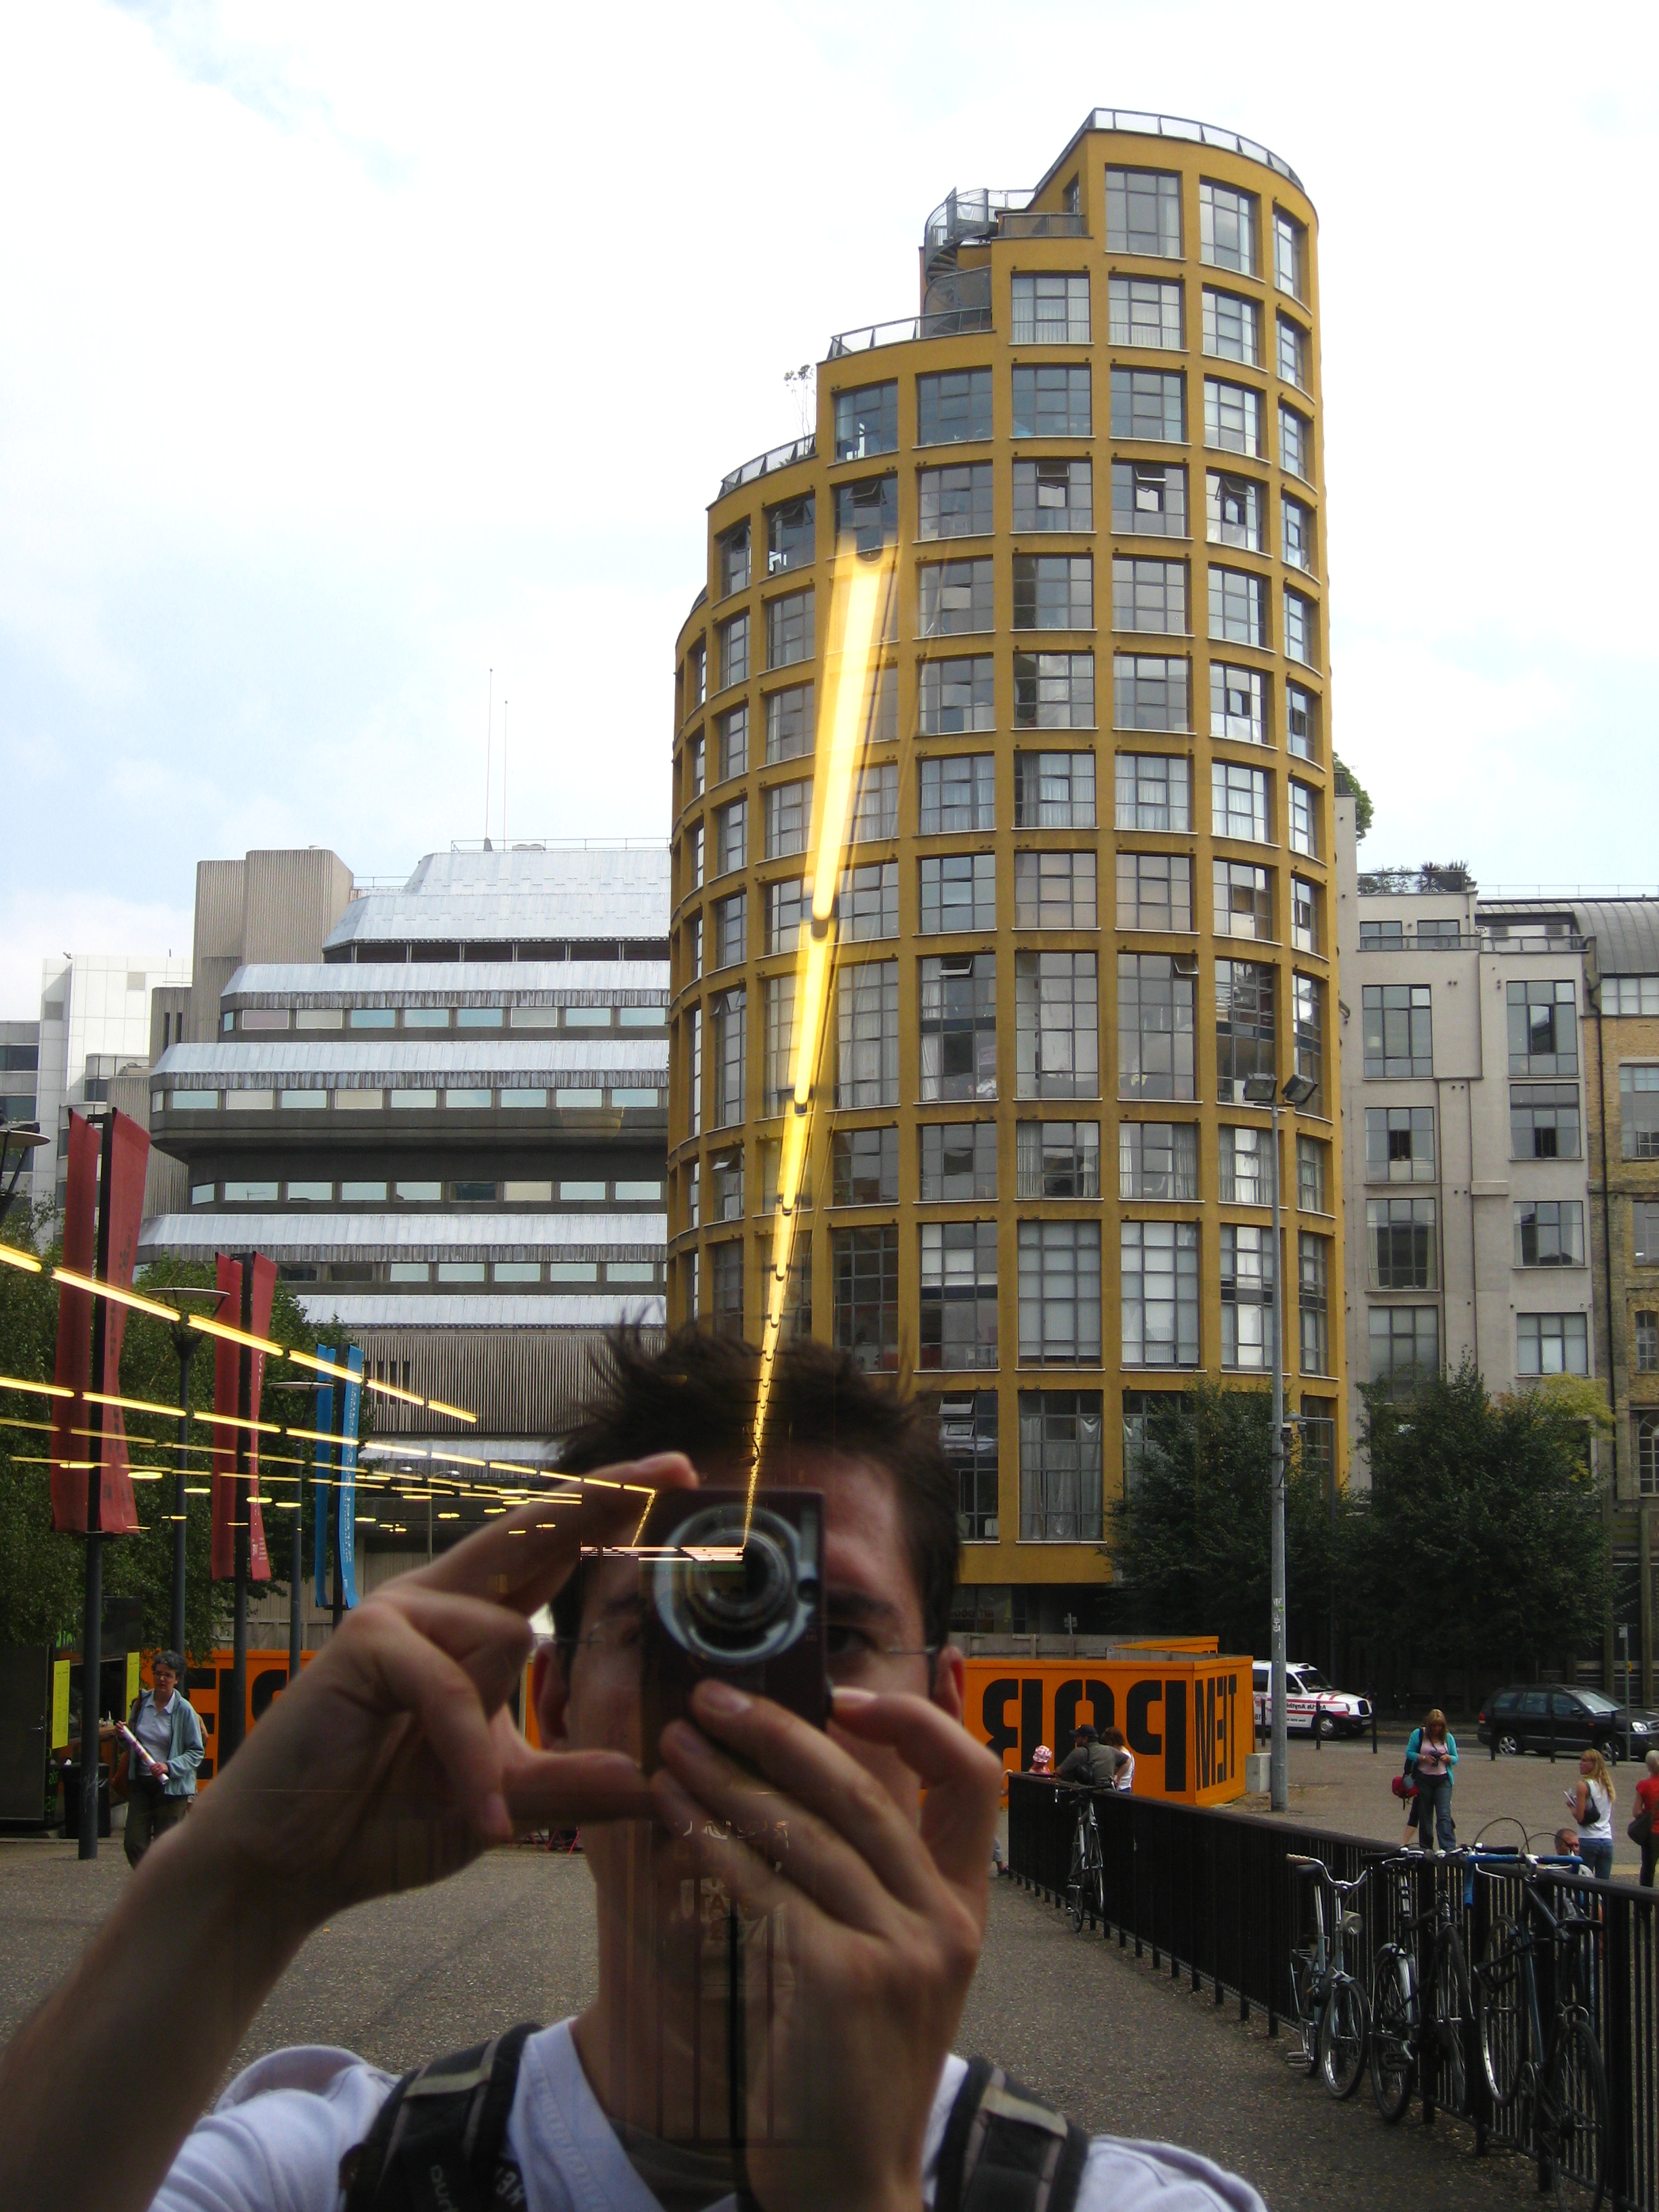
outdoor, city, skyscraper, downtown, europe, construction, reflection, plaza, tower block, uk, england, london, creativecommons, cc0, publicdomain, mirror, nocopyright, reflections, 2d, carloszgz, original, cmstoolsphotoring, freeculturalworks, openlicense, freepictures, miroir, espejo, reflejos, reflets, glace, europa, greatbritain, inglaterra, britishisles, unitedkingdom, londres, angleterre, reinounido, royaumeuni, grandebretagne, copyleft, norightsreserved, torepost, british, isles